Small intestine cancer

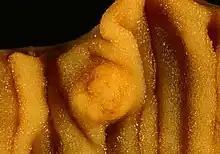
Picture of a carcinoid tumour that encroaches into lumen of the small bowel. Pathology specimen. The prominent folds are plicae circulares, a characteristic of small bowel.

Small intestine cancer is a cancer of the small intestine. It is relatively rare compared to other gastrointestinal malignancies such as gastric cancer (stomach cancer) and colorectal cancer.